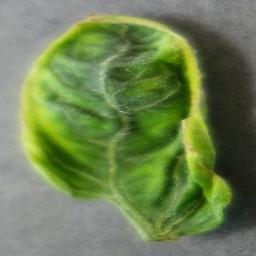
Label: Tomato___Tomato_Yellow_Leaf_Curl_Virus